Levant

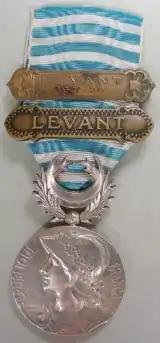
French medal commemorating the Franco-Turkish War in Cilicia,

The term "Levant" appears in English in 1497, and originally meant 'the East' or 'Mediterranean lands east of Italy'. It is borrowed from the French 'rising', referring to the rising of the sun in the east, or the point where the sun rises. The phrase is ultimately from the Latin word , meaning 'lift, raise'. Similar etymologies are found in Greek "Anatolē" ("cf." Anatolia 'the direction of sunrise'), in Germanic "Morgenland", in Italian (as in "Riviera di Levante", the portion of the Liguria coast east of Genoa), in Hungarian "Kelet" ('east'), in Spanish and Catalan "Levante" and "Llevant", ('the place of rising'), and in Hebrew "mizraḥ" ('east'). Most notably, "Orient" and its Latin source "oriens" meaning 'east', is literally "rising", deriving from Latin "orior" 'rise'.